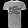
Label: T - shirt / top